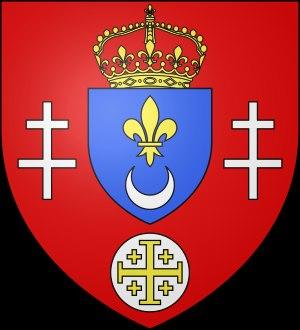
Cet article décrit l'histoire de Calais, commune française située dans le département du Pas-de-Calais et la région Hauts-de-France. La ville actuelle de Calais est la réunion de l'ancienne ville de Saint-Pierre, cité industrielle, et du courghain, la cité de Calais originelle, cité de pêcheurs.